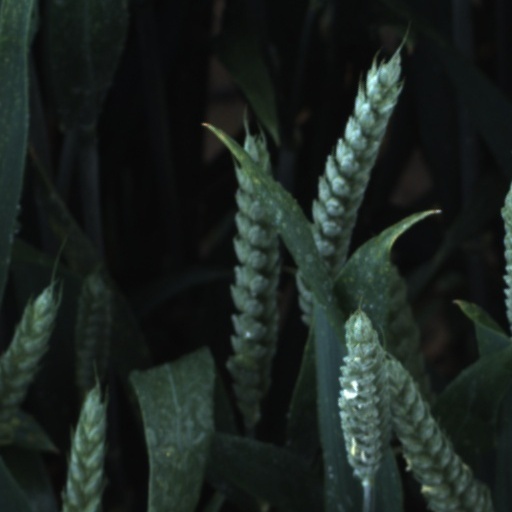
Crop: wheat